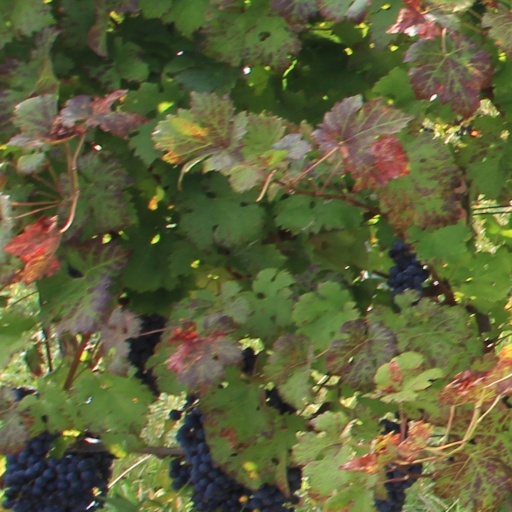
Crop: grape